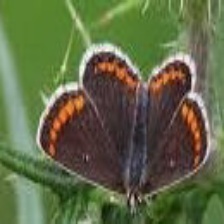
Species: BROWN ARGUS
Butterfly family (ImageNet category): lycaenid_butterfly